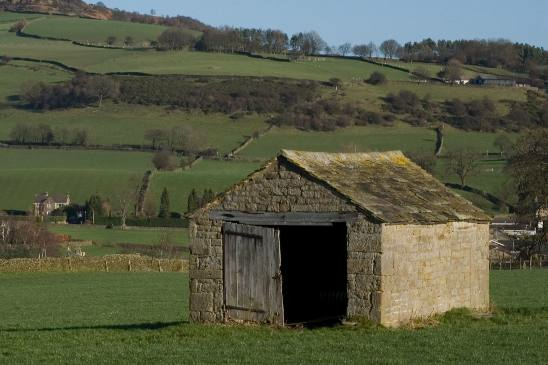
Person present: No